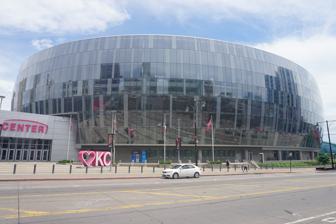
Building: T-Mobile Center
Country: United States of America
Year built: 2007
Multi-purpose arena in Missouri, US Not to be confused with T-Center or T-Mobile Arena . T-Mobile Center T-Mobile Center Location within Missouri Show map of Missouri T-Mobile Center Location within the United States Show map of the United States Former names Sprint Center (2007–2020) Address 1407 Grand Boulevard Location Kansas City, Missouri , U.S. Coordinates 39°05′51″N 94°34′49″W / 39.09750°N 94.58028°W / 39.09750; -94.58028 Public transit KC Streetcar at Power & Light Owner City of Kansas City Operator Anschutz Entertainment Group (AEG) Capacity Arena football : 17,297 Basketball : 18,972 Ice hockey : 17,544 Concerts: 19,252 Record attendance 19,655 (August 31, 2023 - Zach Bryan Concert) Surface Multi-surface Construction Broke ground June 24, 2005 Opened October 10, 2007 ; 17 years ago ( October 10, 2007 ) Construction cost US$276 million Architect Downtown Arena Design Team: HOK Sport 360 Architecture Ellerbe Becket Rafael Architects Project manager ICON Venue Group Structural engineer Walter P Moore Services engineer M-E Engineers, Inc. General contractor Mortenson Construction Tenants Kansas City Command ( AFL ) (2008, 2011–2012) Big 12 men's basketball tournament (2008, 2010–present) Kansas City Outlaws ( PBR ) (2022–present) Website t-mobilecenter .com T-Mobile Center (formerly Sprint Center ) is a multi-purpose arena in downtown Kansas City, Missouri , United States. It is located at the intersection of 14th Street and Grand Boulevard on the east side of the Power & Light District . It has effectively become the city's primary indoor arena, a role previously held by Kemper Arena , which had been built in 1974 a few miles away in the West Bottoms neighborhood. History Grand Boulevard entrance in 2008 The arena is owned by the city of Kansas City, Missouri. The final design was selected in August 2005, from the Downtown Arena Design Team, which was a collaboration of the architectural firms Populous, 360 Architecture , Rafael Architects, and Ellerbe Becket . The construction manager was M.A. Mortenson Company , based in Minneapolis, Minnesota . Groundbreaking was on June 24, 2005, and construction was completed on October 11, 2007, at US$276 million (equivalent to $406 million in 2023). The complete exterior glass façade system, all metal panels for the adjacent buildings and all accessory metal cladding, was custom designed, detailed, and supplied by Overgaard Ltd. Hong Kong to Architectural Wall Systems, the Des Moines, Iowa based glazing contractor who installed the building envelope. In total there are approximately 13,000 square meters (140,000 sq ft) of double insulated glass and 5,000 square meters (54,000 sq ft) of painted aluminum curtain wall panels. There are roughly 200 tons of system profiles and accessories. All of the 2,404 individual glass units on the main building were produced sequentially and completely assembled prior to shipping. The 5 million pounds of rebar was detailed, fabricated, and supplied by The Carter-Waters Corporation of Kansas City. The arena features a work of public art , The Moons, by Chris Doyle , commissioned by the Kansas City Municipal Arts Commission (KCMAC). The interior has a 360-degree LED video screen. The arena seats over 19,000 people and has 72 suites. Connected to its north side is the College Basketball Experience , which includes the National Collegiate Basketball Hall of Fame . In early 2006, Anschutz Entertainment Group selected Brenda Tinnen to serve as the facility's general manager. She had previously served as senior vice president of the Staples Center in Los Angeles, and is widely credited with the initial success of the venue and for attracting top tier concert tours. Garth Brooks personally thanked her from the stage for luring him out of semi-retirement to play nine consecutive sold-out shows within a month of the venue opening. She responded by unveiling a "Championship Banner" in the rafters, to commemorate his achievement. Sprint Center opened on October 10, 2007, inaugurated by an Elton John concert three days later. In April 2020, T-Mobile US became the naming rights partner by completing a merger with Sprint Corporation . On July 9, 2020, Sprint Center was officially renamed to T-Mobile Center. Changes include an entrance specifically for T-Mobile customers, a lounge with tables that can charge smartphones wirelessly, charging stations all over the arena, T-Mobile 5G coverage, and a monument outside saying "Heart KC". Gallery 2016 Big 12 Wrestling Championship. The arena and Power & Light District, from the convention center in 2011. 2016 Built Ford Tough PBR Kansas City Clash Events Since the arena's construction, various city officials of Kansas City have been in discussions with the National Hockey League (NHL) and the National Basketball Association (NBA) about possible expansion or relocation of a professional hockey and/or basketball franchise for the arena; however, neither league has yet approved a team to play in T-Mobile Center (the arena and relocation of its franchise was used as leverage by the Pittsburgh Penguins in 2006 to get the current-day PPG Paints Arena in Pittsburgh built). The arena hosted the Big 12 men's basketball tournament in 2008 and in every year since 2010. It hosted the first and second rounds of the 2009 and 2013 NCAA men's tournaments , plus the regional rounds of the 2017 NCAA men's tournament and again in 2019 and 2023 . In 2010 and 2018 the Kansas City regional of the NCAA Women's Division I Basketball Tournament was held here. Additionally, the Kansas Jayhawks men's basketball team frequently plays regular season games at the arena. The arena held Missouri's first UFC event for UFC on Fox: Johnson vs. Reis on April 15, 2017. On April 15, 2023, the UFC returned to the arena for UFC on ESPN: Holloway vs. Allen . It hosted the former Kansas City Command of the Arena Football League (AFL). The venue was a regular stop for the Professional Bull Riders (PBR)'s Premier Series for several years. Since 2022, it serves as the home venue of the PBR's Kansas City Outlaws during the PBR Team Series season held in the summer and autumn. References